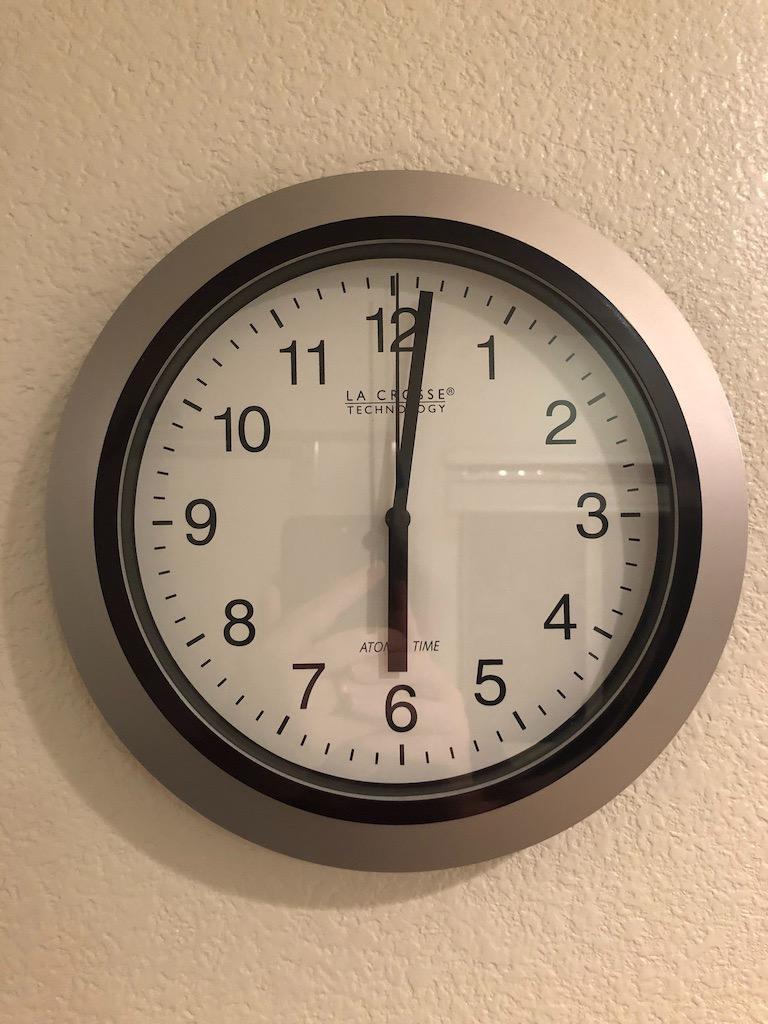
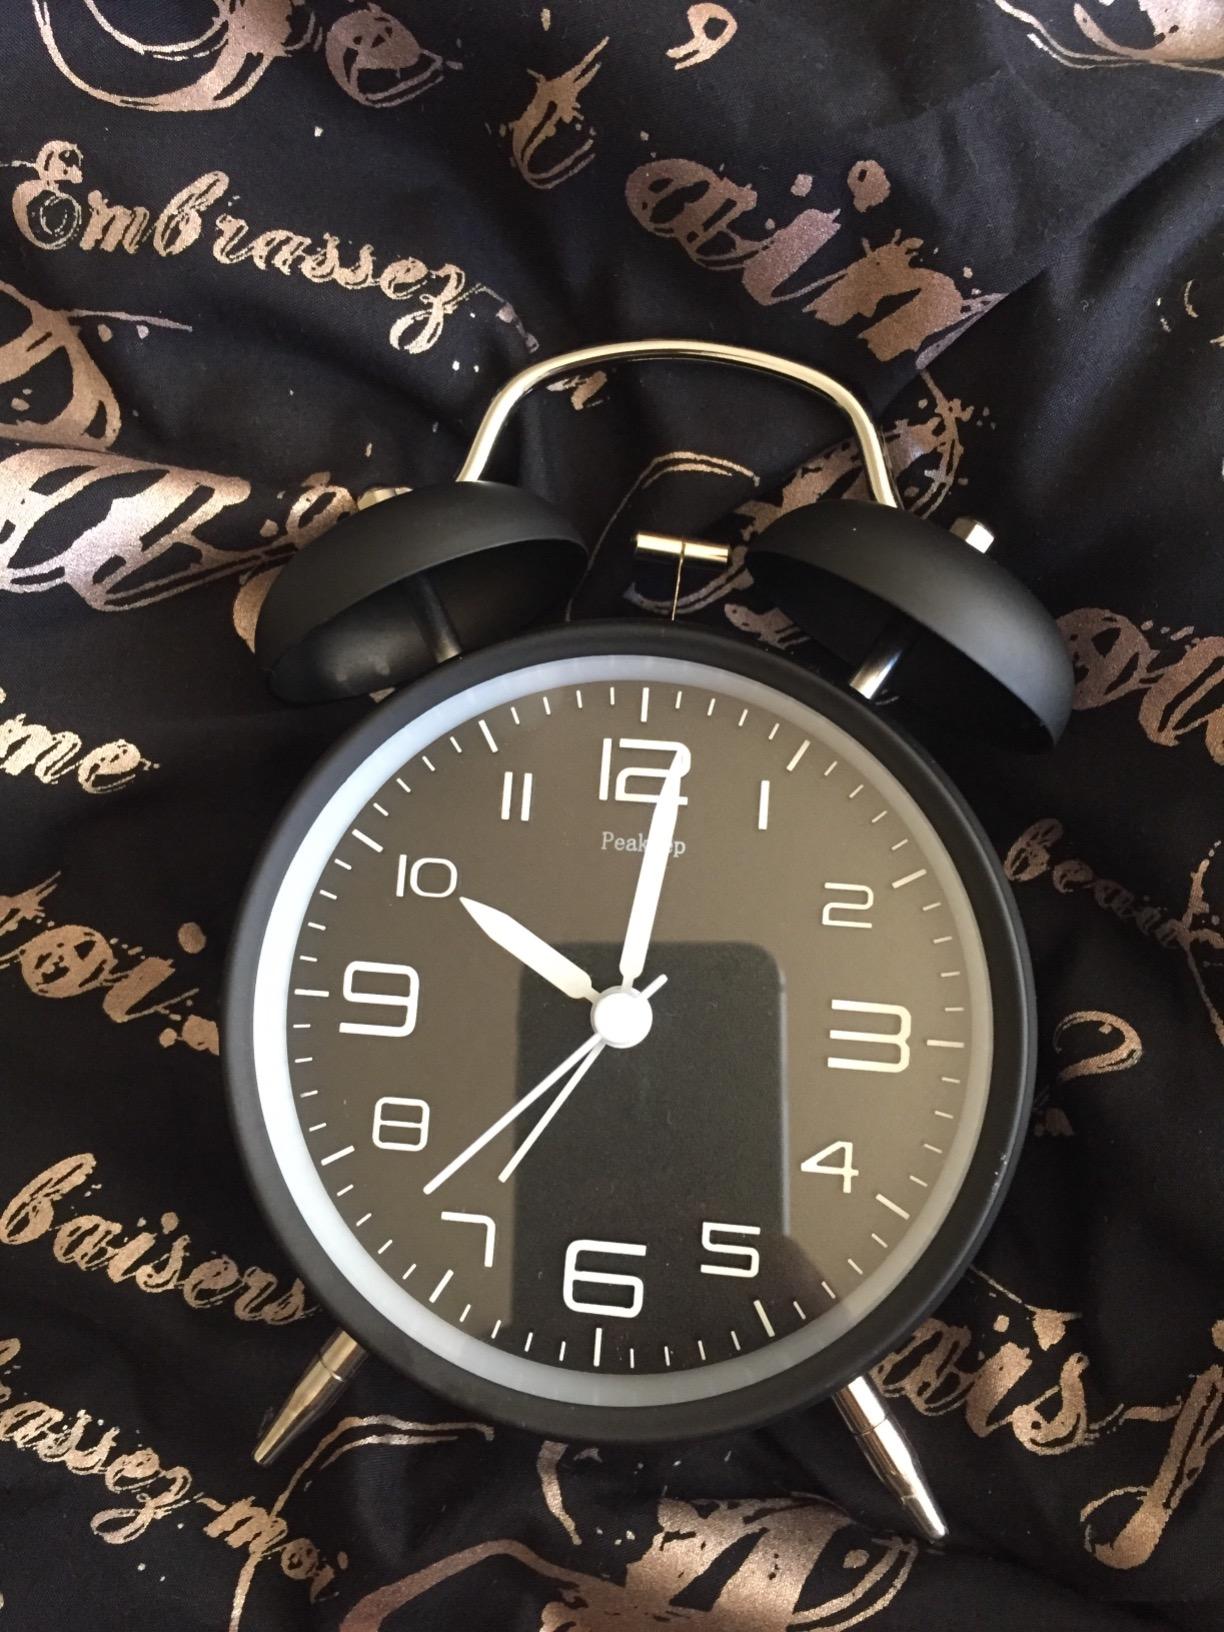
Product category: clock
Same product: no